Mollie King

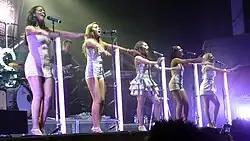
The Saturdays onstage, 2009

Since 2007, King has been a member of girl group The Saturdays. The group achieved 13 Top 10 hits, and four Top 10 albums. They released their debut single "If This Is Love" in July 2008, and it peaked at number eight in the UK. The group released a second single "Up" which charted at number five in the UK and later the song was given a Silver Disc in the United Kingdom. In late October 2008, the group released their first studio album "Chasing Lights". It charted at number nine in the UK, and was certified platinum by the BPI. The group released a third single from the album, "Issues", which also went silver. The Saturdays released a cover of "Just Can't Get Enough" by Depeche Mode. The song debuted at number two in the UK, behind Flo Rida's "Right Round". The fifth and final single from the album was "Work", which was the first single by the group to fail to reach the Top 20. The group later went on a tour entitled "The Work Tour".